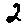
Label: 2